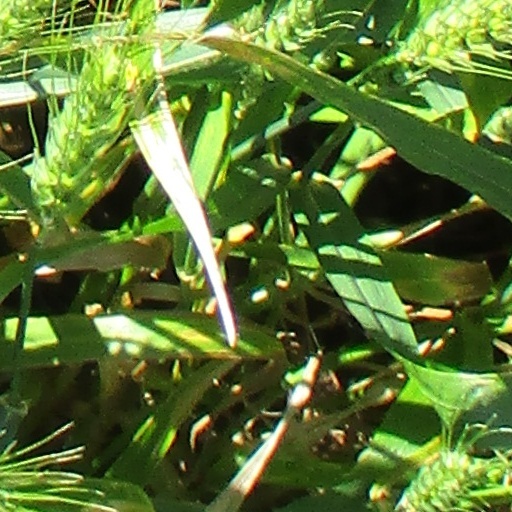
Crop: wheat